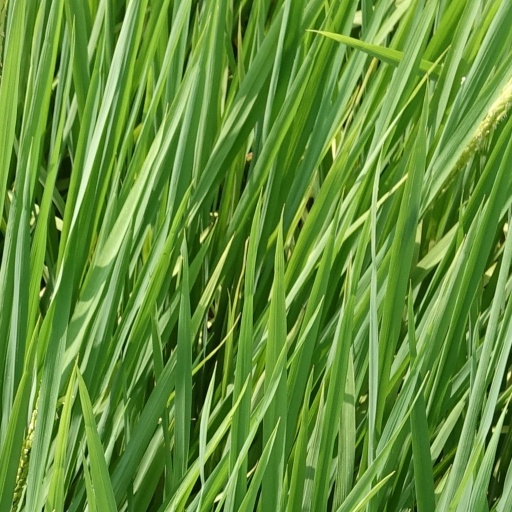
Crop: rice